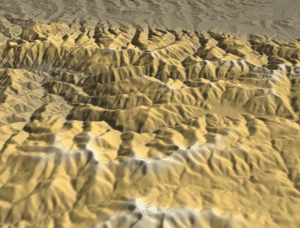
Vue panoramique 3D du Mont Lătoriţei. Image réalisée à partir des données SRTM fournies gratuitement par la NASA.